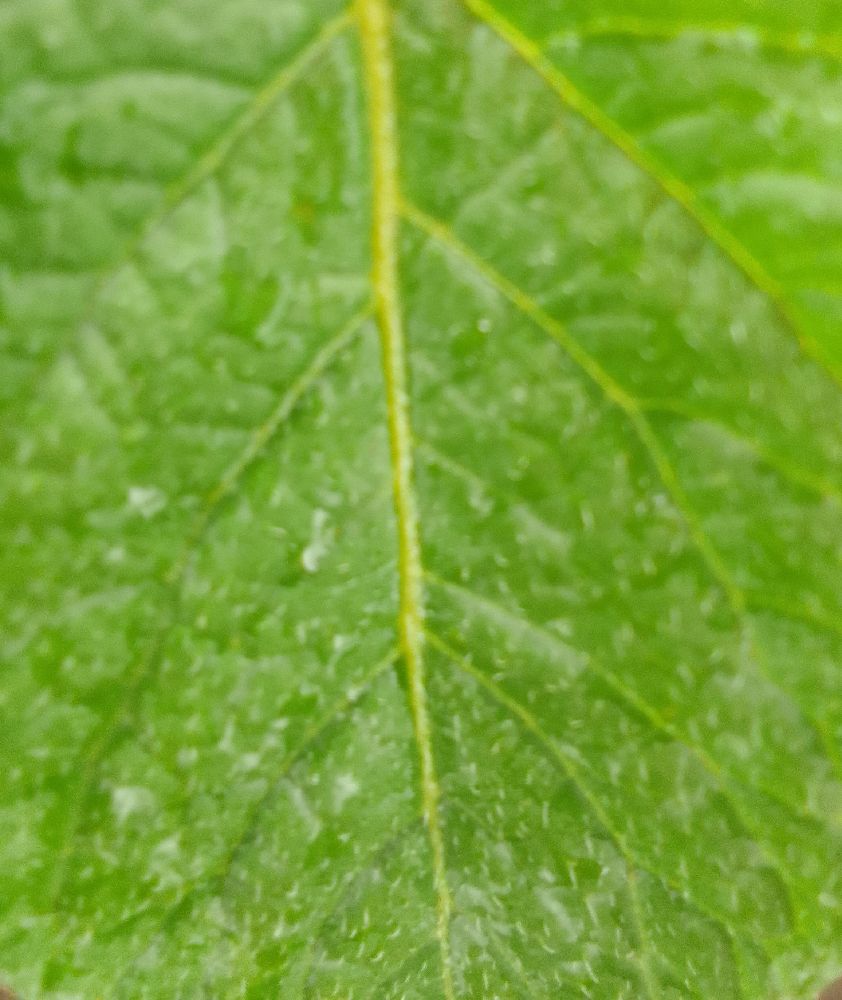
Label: Healthy